Vassago

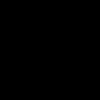

Vassago (also "Vasago", "Usagoo") is a demon described in demonological grimoires such as the "Lesser Key of Solomon" and the "Book of the Office of Spirits".